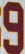
Number: 9